Cerva family

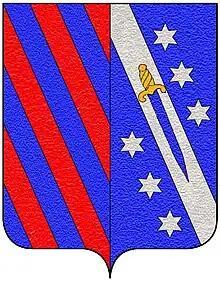
Coat of arms of the Sorgo-Cerva.

A branch of the Cerva family married into the Sorgo family, creating a new branch known as the Sorgo-Cerva.